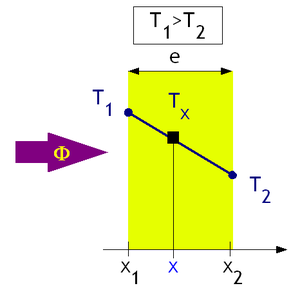
La conduction thermique est un mode de transfert thermique provoqué par une différence de température entre deux régions d'un même milieu, ou entre deux milieux en contact, et se réalisant sans déplacement global de matière par opposition à la convection qui est un autre mode de transfert thermique. Elle peut s'interpréter comme la transmission de proche en proche de l'agitation thermique : un atome cède une partie de son énergie cinétique à l'atome voisin.